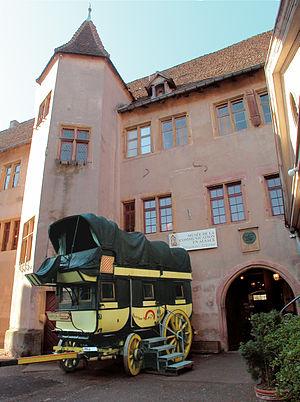
Facade musee de la communication: Riquewihr (dép. du Haut-Rhin, Alsace, France), ancien château des Comtes de Wurtemberg, aujourd'hui Musée de la Communication en Alsace.
Riquewihr /ʁikviːʁ/ est une commune française située dans le département du Haut-Rhin, en région Grand Est.